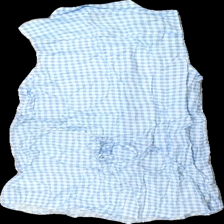
View: back
Type: Dress
Category: Ladies
Brand: H&M
Brand text on label: divided
Colors: White, Blue
Material: 100% viscose
Pattern: Checkered print
Cut: Regular
Size: 46
Season: All
Damage location: top left
Damage 2 location: middle center
Price range: 50-100
Recommended usage: Reuse
Description: rutig klänning utan ärmar och skärp/snöre i midjan